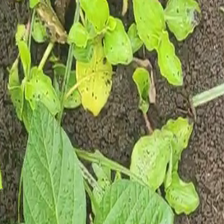
Weed species: Kena_(Commplina_benghalensio)